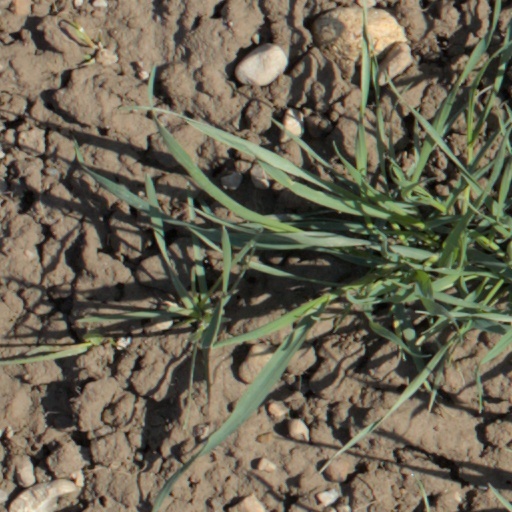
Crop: wheat